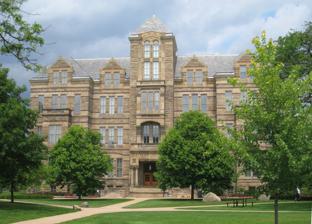
Building: Adelbert Hall
Country: United States of America
Year built: 1881
United States historic place Adelbert Hall U.S. National Register of Historic Places Adelbert Hall Show map of Cleveland Show map of Ohio Show map of the United States Location Cleveland , Ohio Coordinates 41°30′17″N 81°36′30″W / 41.5048°N 81.6083°W / 41.5048; -81.6083 Architect Joseph Ireland Architectural style Italianate , Stick-Eastlake and Romanesque NRHP reference No. 73001405 Added to NRHP 1973-10-30 Adelbert Hall is an administration building at Case Western Reserve University in Cleveland , Ohio and a registered historic building, listed in the National Register on 1973-10-30. Construction It was built in 1881 to serve as the home of Western Reserve College and named after Adelbert Stone, the son of industrialist Amasa Stone . The building was gutted by a fire in June 1991, and a $12.4 million restoration of the building was completed in 1993 during the tenure of President Agnar Pytte . References